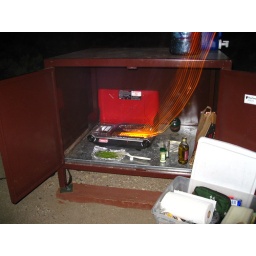
Grilling in the bear box to avoid the wind